Airborne lifeboat

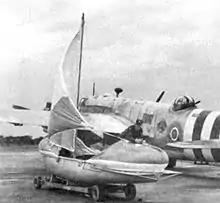
A British, Uffa Fox-type airborne lifeboat, shown rigged for sailing, in front of a Vickers Warwick

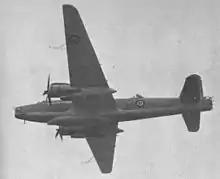
A Vickers Warwick bomber carrying the Uffa Fox-designed airborne lifeboat underneath

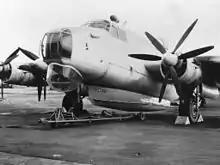
Saunders-Roe Mark 3 airborne lifeboat fitted underneath an Avro Shackleton

Airborne lifeboats were powered lifeboats that were made to be dropped by fixed-wing aircraft into water to aid in air-sea rescue operations. An airborne lifeboat was to be carried by a heavy bomber specially modified to handle the external load of the lifeboat. The airborne lifeboat was intended to be dropped by parachute to land within reach of the survivors of an accident on the ocean, specifically airmen survivors of an emergency water landing. Airborne lifeboats were used during World War II by the United Kingdom and on Dumbo rescue missions by the United States from 1943 until the mid-1950s.